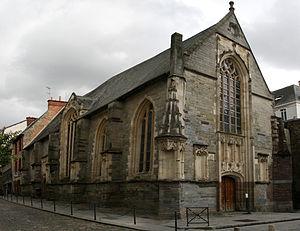
L'office du tourisme de Rennes, dans l'ancienne chapelle Saint-Yves.
Le patrimoine architectural de Rennes est marqué par l'histoire de la ville. Classée Villes et Pays d'Art et d'Histoire, Rennes compte plus de 90 édifices ou parties d'édifice classés au titre des Monuments historiques et possèdent de nombreux bâtiments contemporains.
L'office de tourisme ou office du tourisme est un centre d'information dont la mission est « l'accueil, l'information et la promotion du tourisme » sur le territoire concerné à destination du public ou des visiteurs, allant des simples habitants locaux aux excursionnistes en passant par les touristes. L'objectif de la structure est de faciliter le séjour touristique des visiteurs. Cette structure publique dans la plupart des pays est généralement située dans un ou plusieurs points stratégiques du territoire, notamment où le flux de personnes est important tels qu'une gare, un port, un aéroport.
La chapelle Saint-Yves est une chapelle anciennement vouée au culte catholique romain et située dans la commune Française de Rennes en Ille-et-Vilaine, à l'angle de la rue Saint-Yves et de la rue Le Bouteiller. Elle abrite actuellement le centre d'interprétation de l'architecture et du patrimoine de Rennes Métropole.